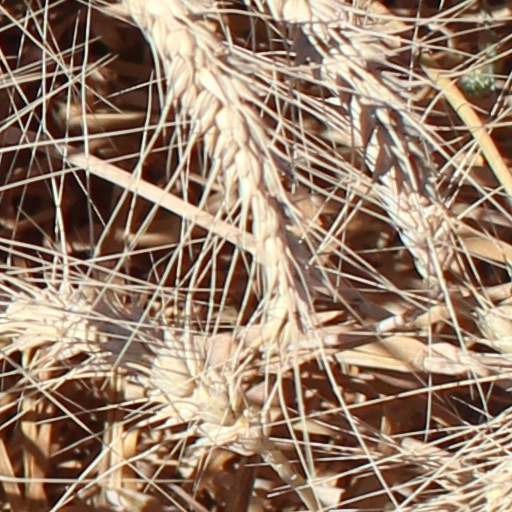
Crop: wheat